Fife Coalfield

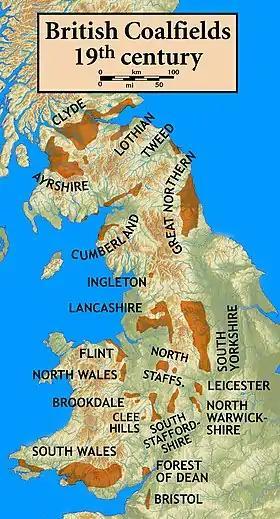
British Coalfields

The Fife Coalfield was one of the principal coalfields in Scotland. Over fifty collieries were in operation at various times between the middle of the nineteenth century and the closure of the last pit in 1988. The coalfield extended across the southern part of Fife where rocks of the Coal Measures Group occur and was one of a series of coalfields throughout the Midland Valley from which coal was won by both deep workings and opencasting methods. It is traditionally divided into the West Fife, Central Fife and East Fife coalfields with Kirkcaldy having been a particularly important area. Some of the mines extended beyond Fife under the Firth of Forth following the seams which occupy the Leven Syncline which extends to the south shore of the firth at Musselburgh and beyond.